Stretto

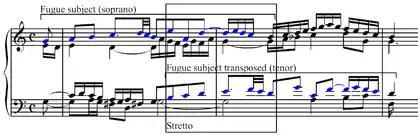

The term "stretto" comes from the Italian past participle of "", and means "narrow", "tight", or "close". It applies in a close succession of statements of the subject in a fugue, especially in the final section. In stretto, the subject is presented in one voice and then imitated in one or more other voices, with the imitation starting before the subject has finished. The subject is therefore superimposed upon itself contrapuntally. Stretto is typically employed near the end of a fugue, where the 'piling-up' of two or more temporally off-set statements of the subject signals the arrival of the fugue's conclusion in climactic fashion.